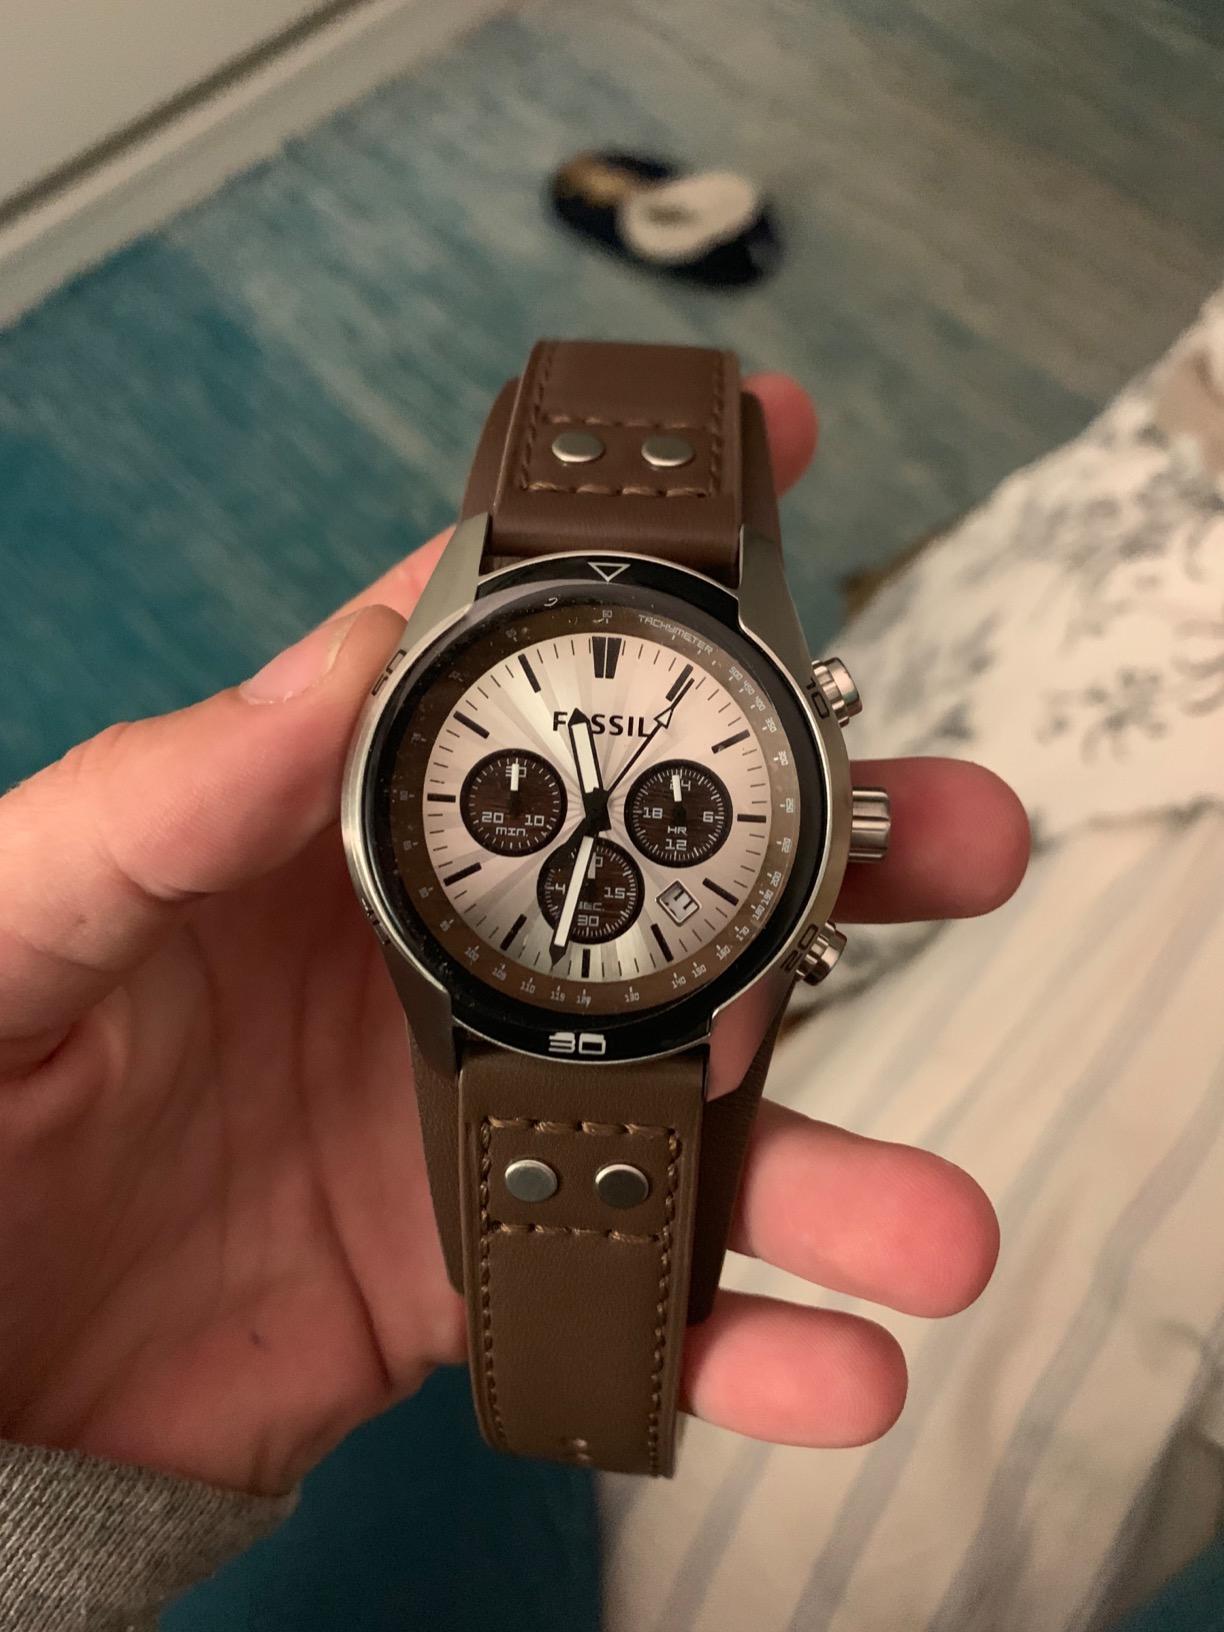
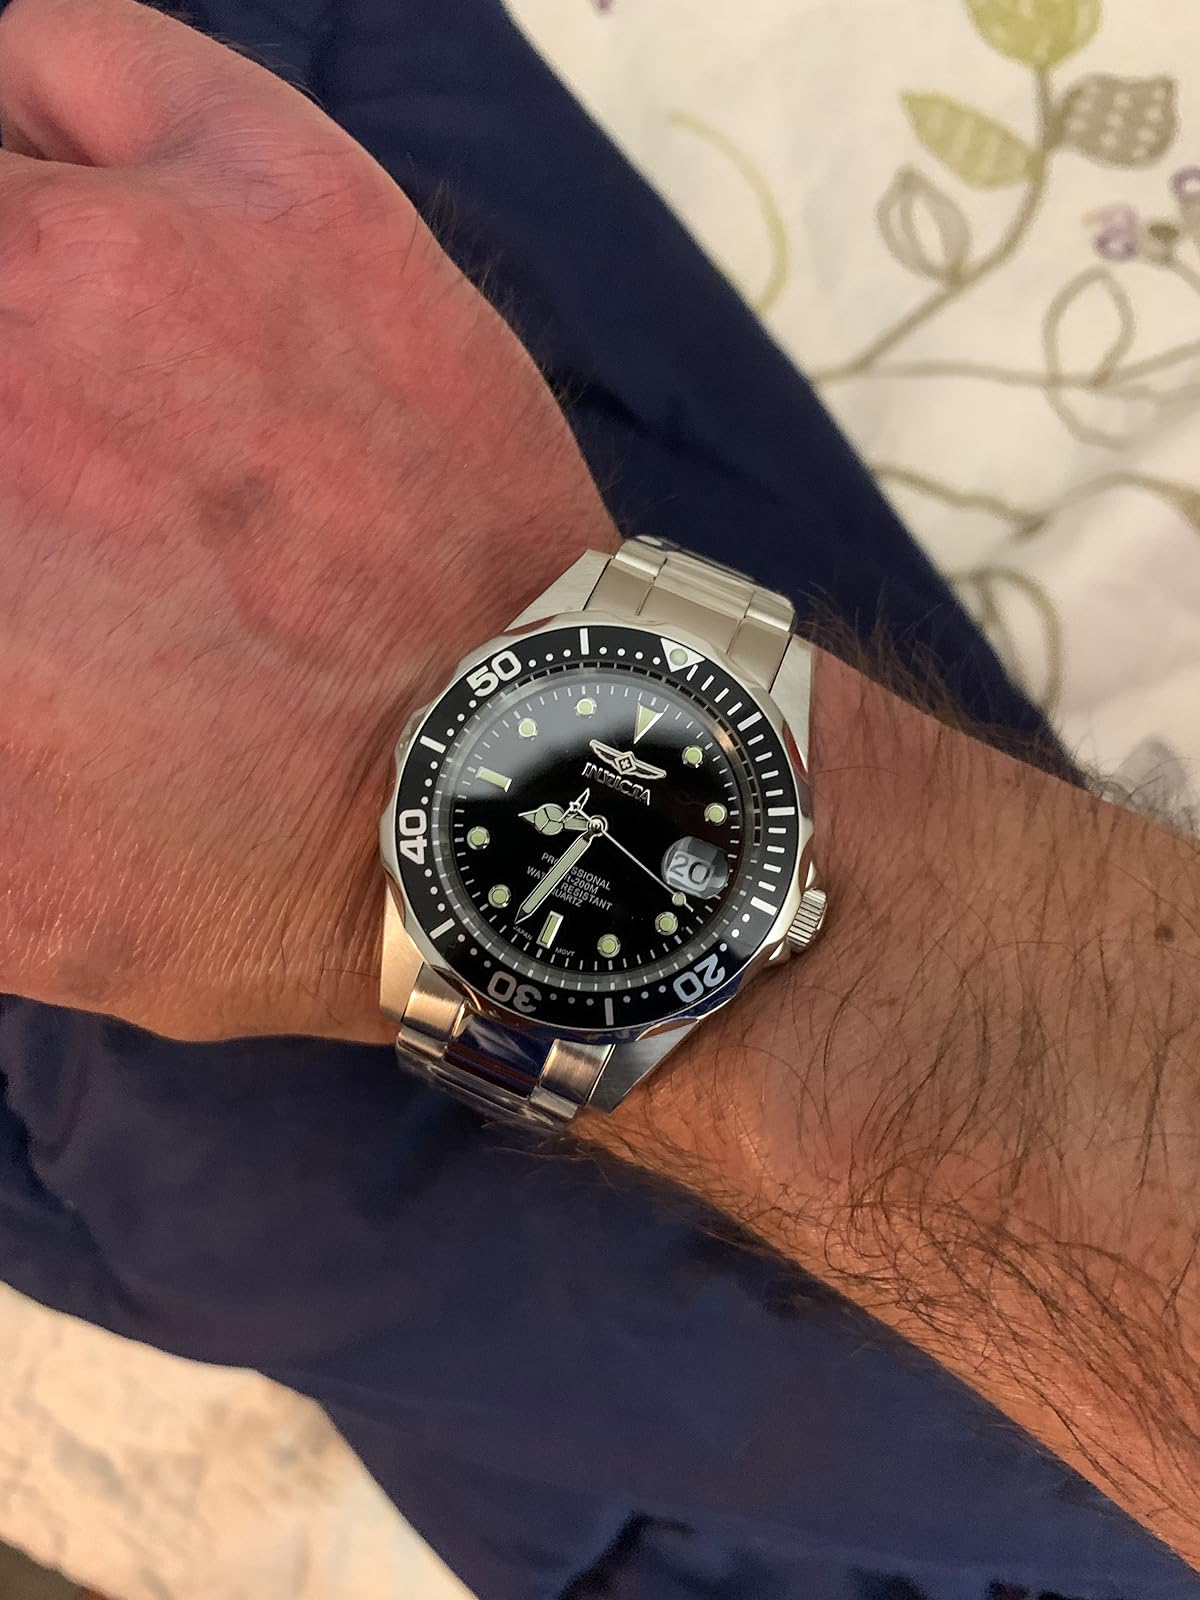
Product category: accessories_watch
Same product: no